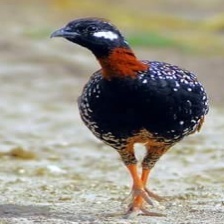
Species: BLACK FRANCOLIN
Scientific name: FRANCOLINUS FRANCOLINUS
ImageNet parent category: partridge